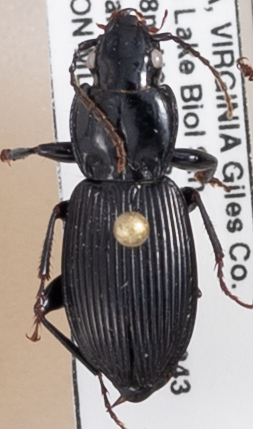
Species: Pterostichus coracinus
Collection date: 2018-06-05
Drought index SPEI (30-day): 0.552
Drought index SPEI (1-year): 0.47
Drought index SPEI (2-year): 0.63